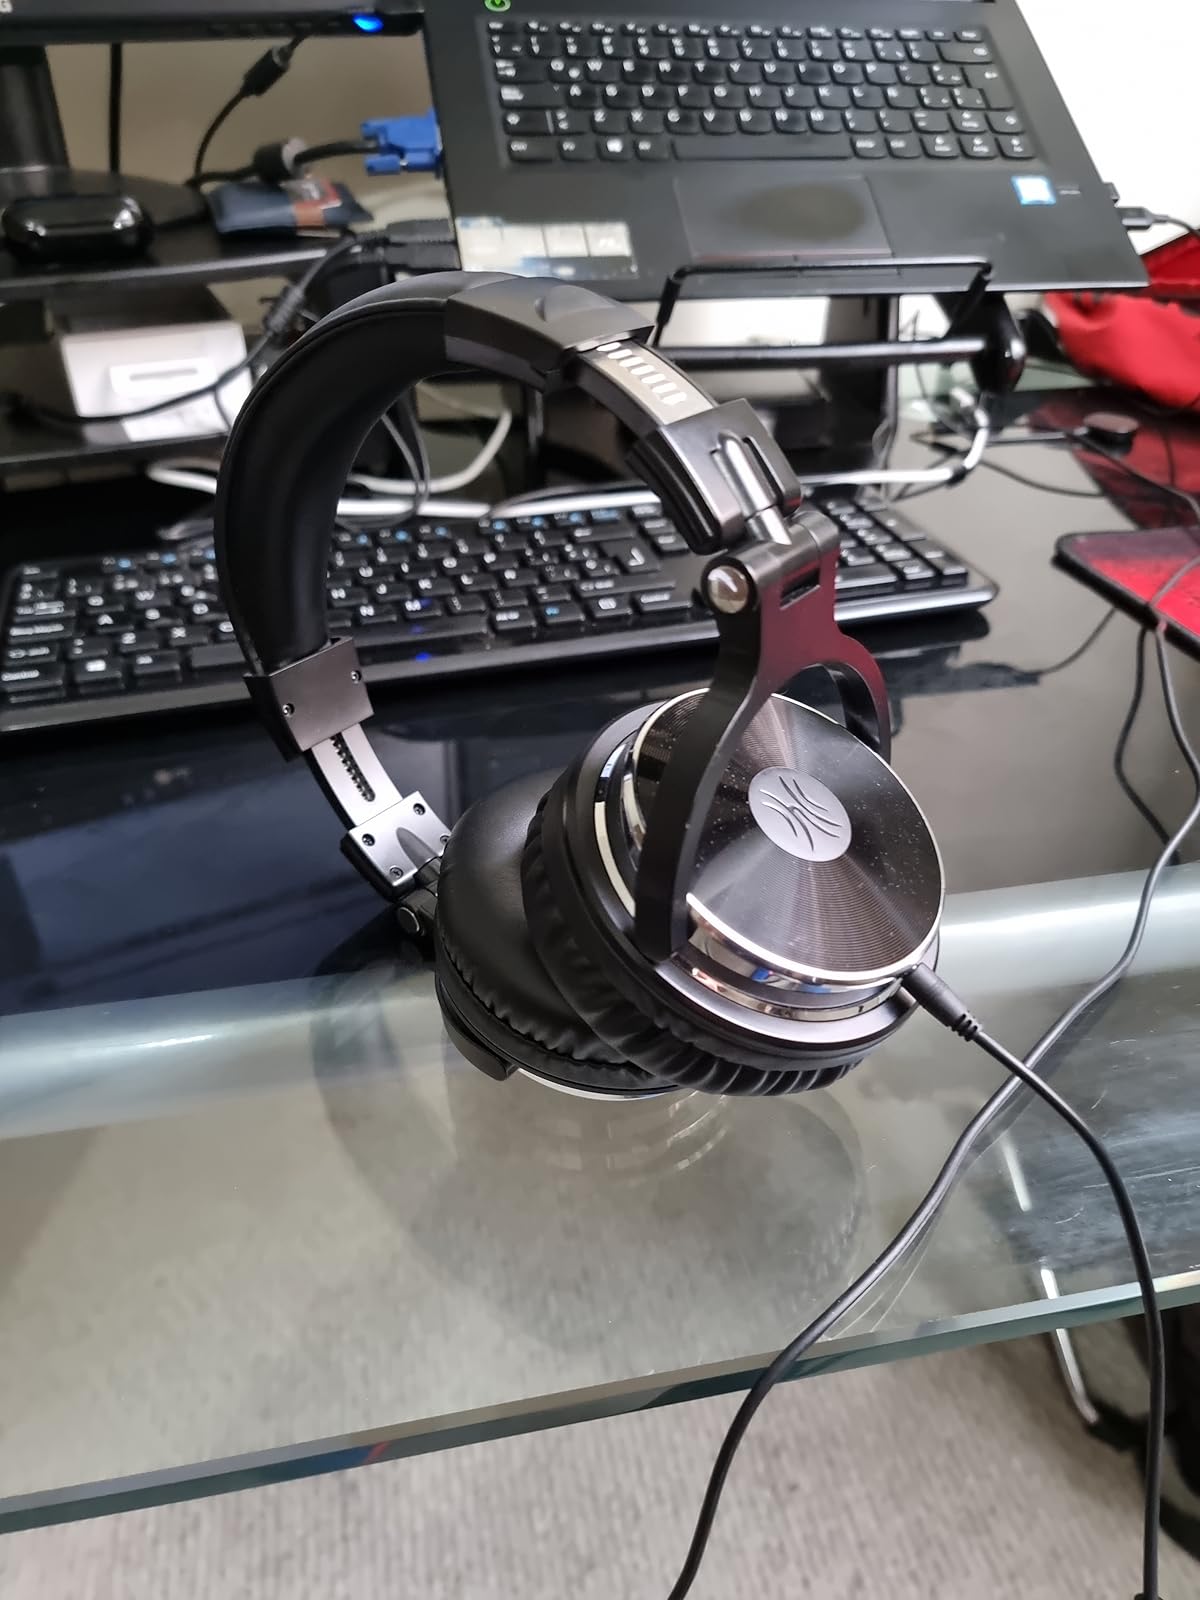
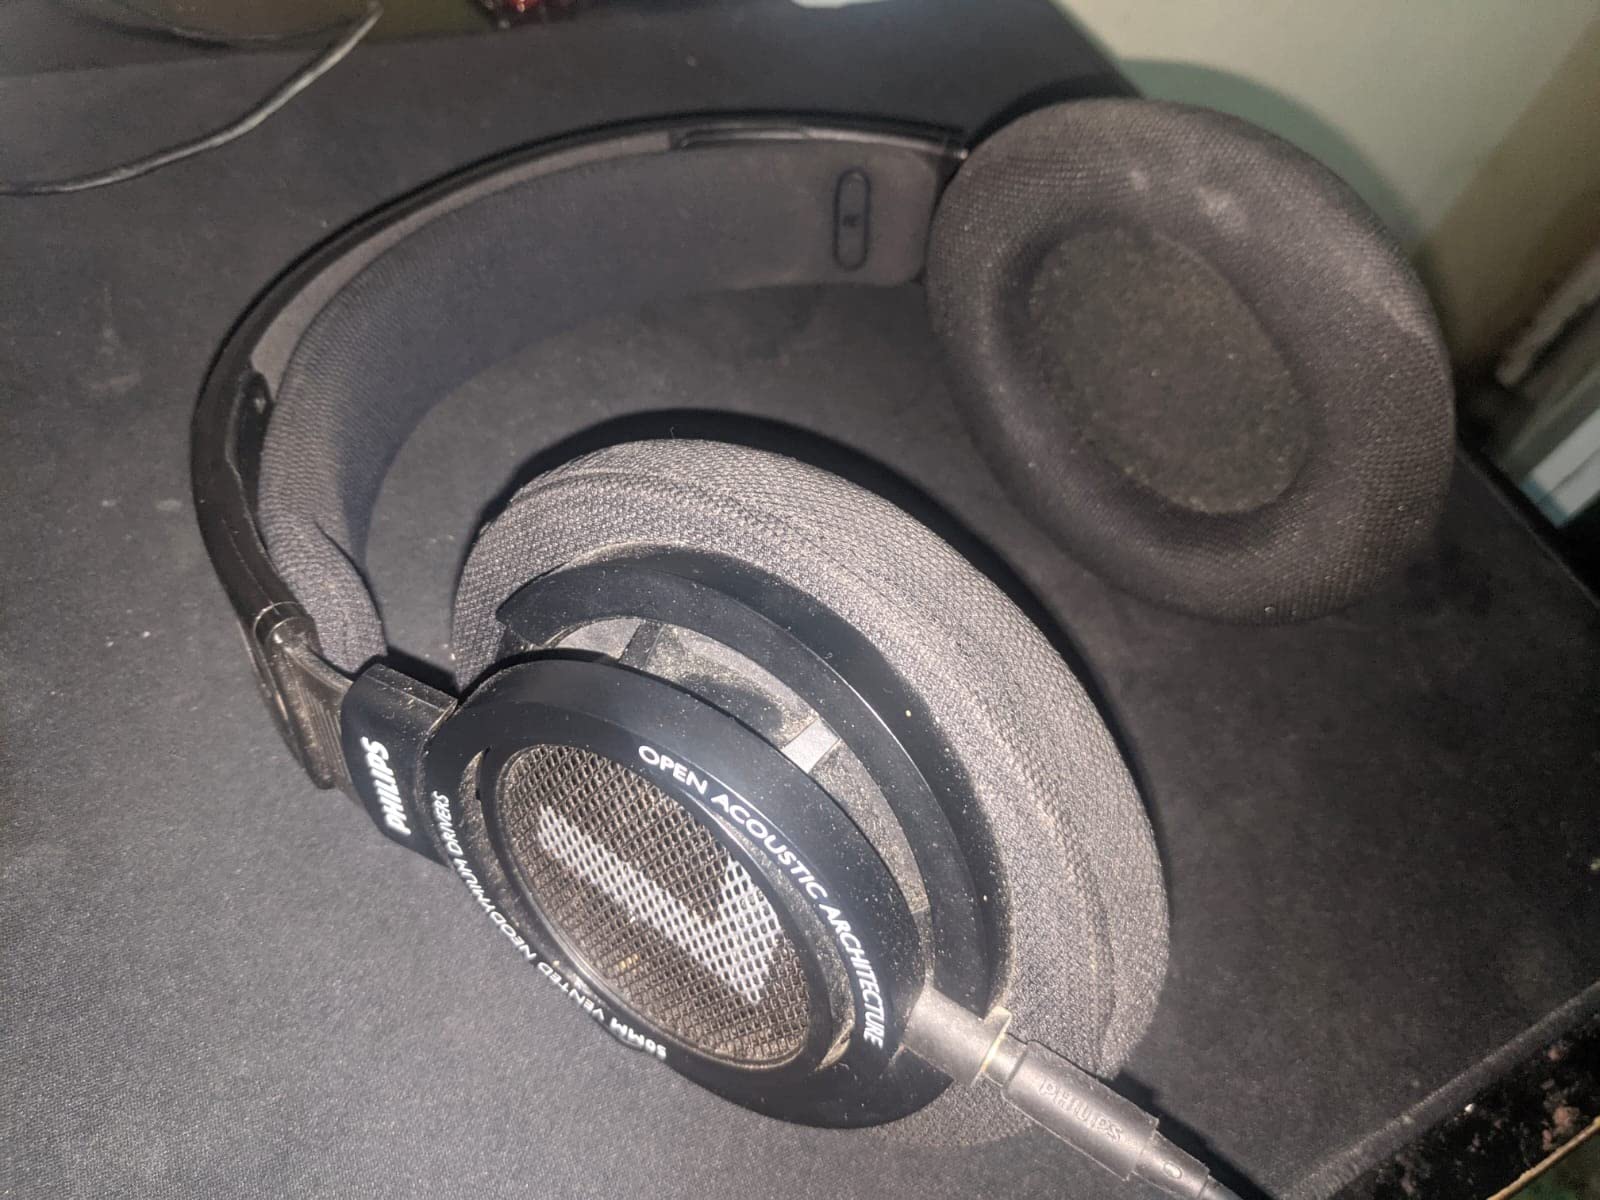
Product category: headphones
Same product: no